Kokomo, Indiana

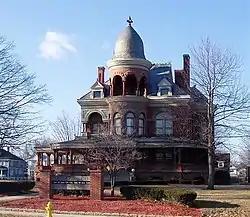
Seiberling Mansion

Kokomo is the principal city of the Kokomo metropolitan area and the largest city of the North Central Indiana region, which has approximately 225,000 people. The Kokomo MSA joins the larger Indianapolis metropolitan statistical area (MSA) along with the Muncie MSA, Columbus MSA, and six other micropolitan areas to form a vast Combined Statistical Area covering 20 counties. In 2022 the CSA's population estimate was 2,631,863, ranking it as the 27th largest in the U.S.